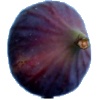
Label: Fig 1